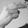
ASL letter: H